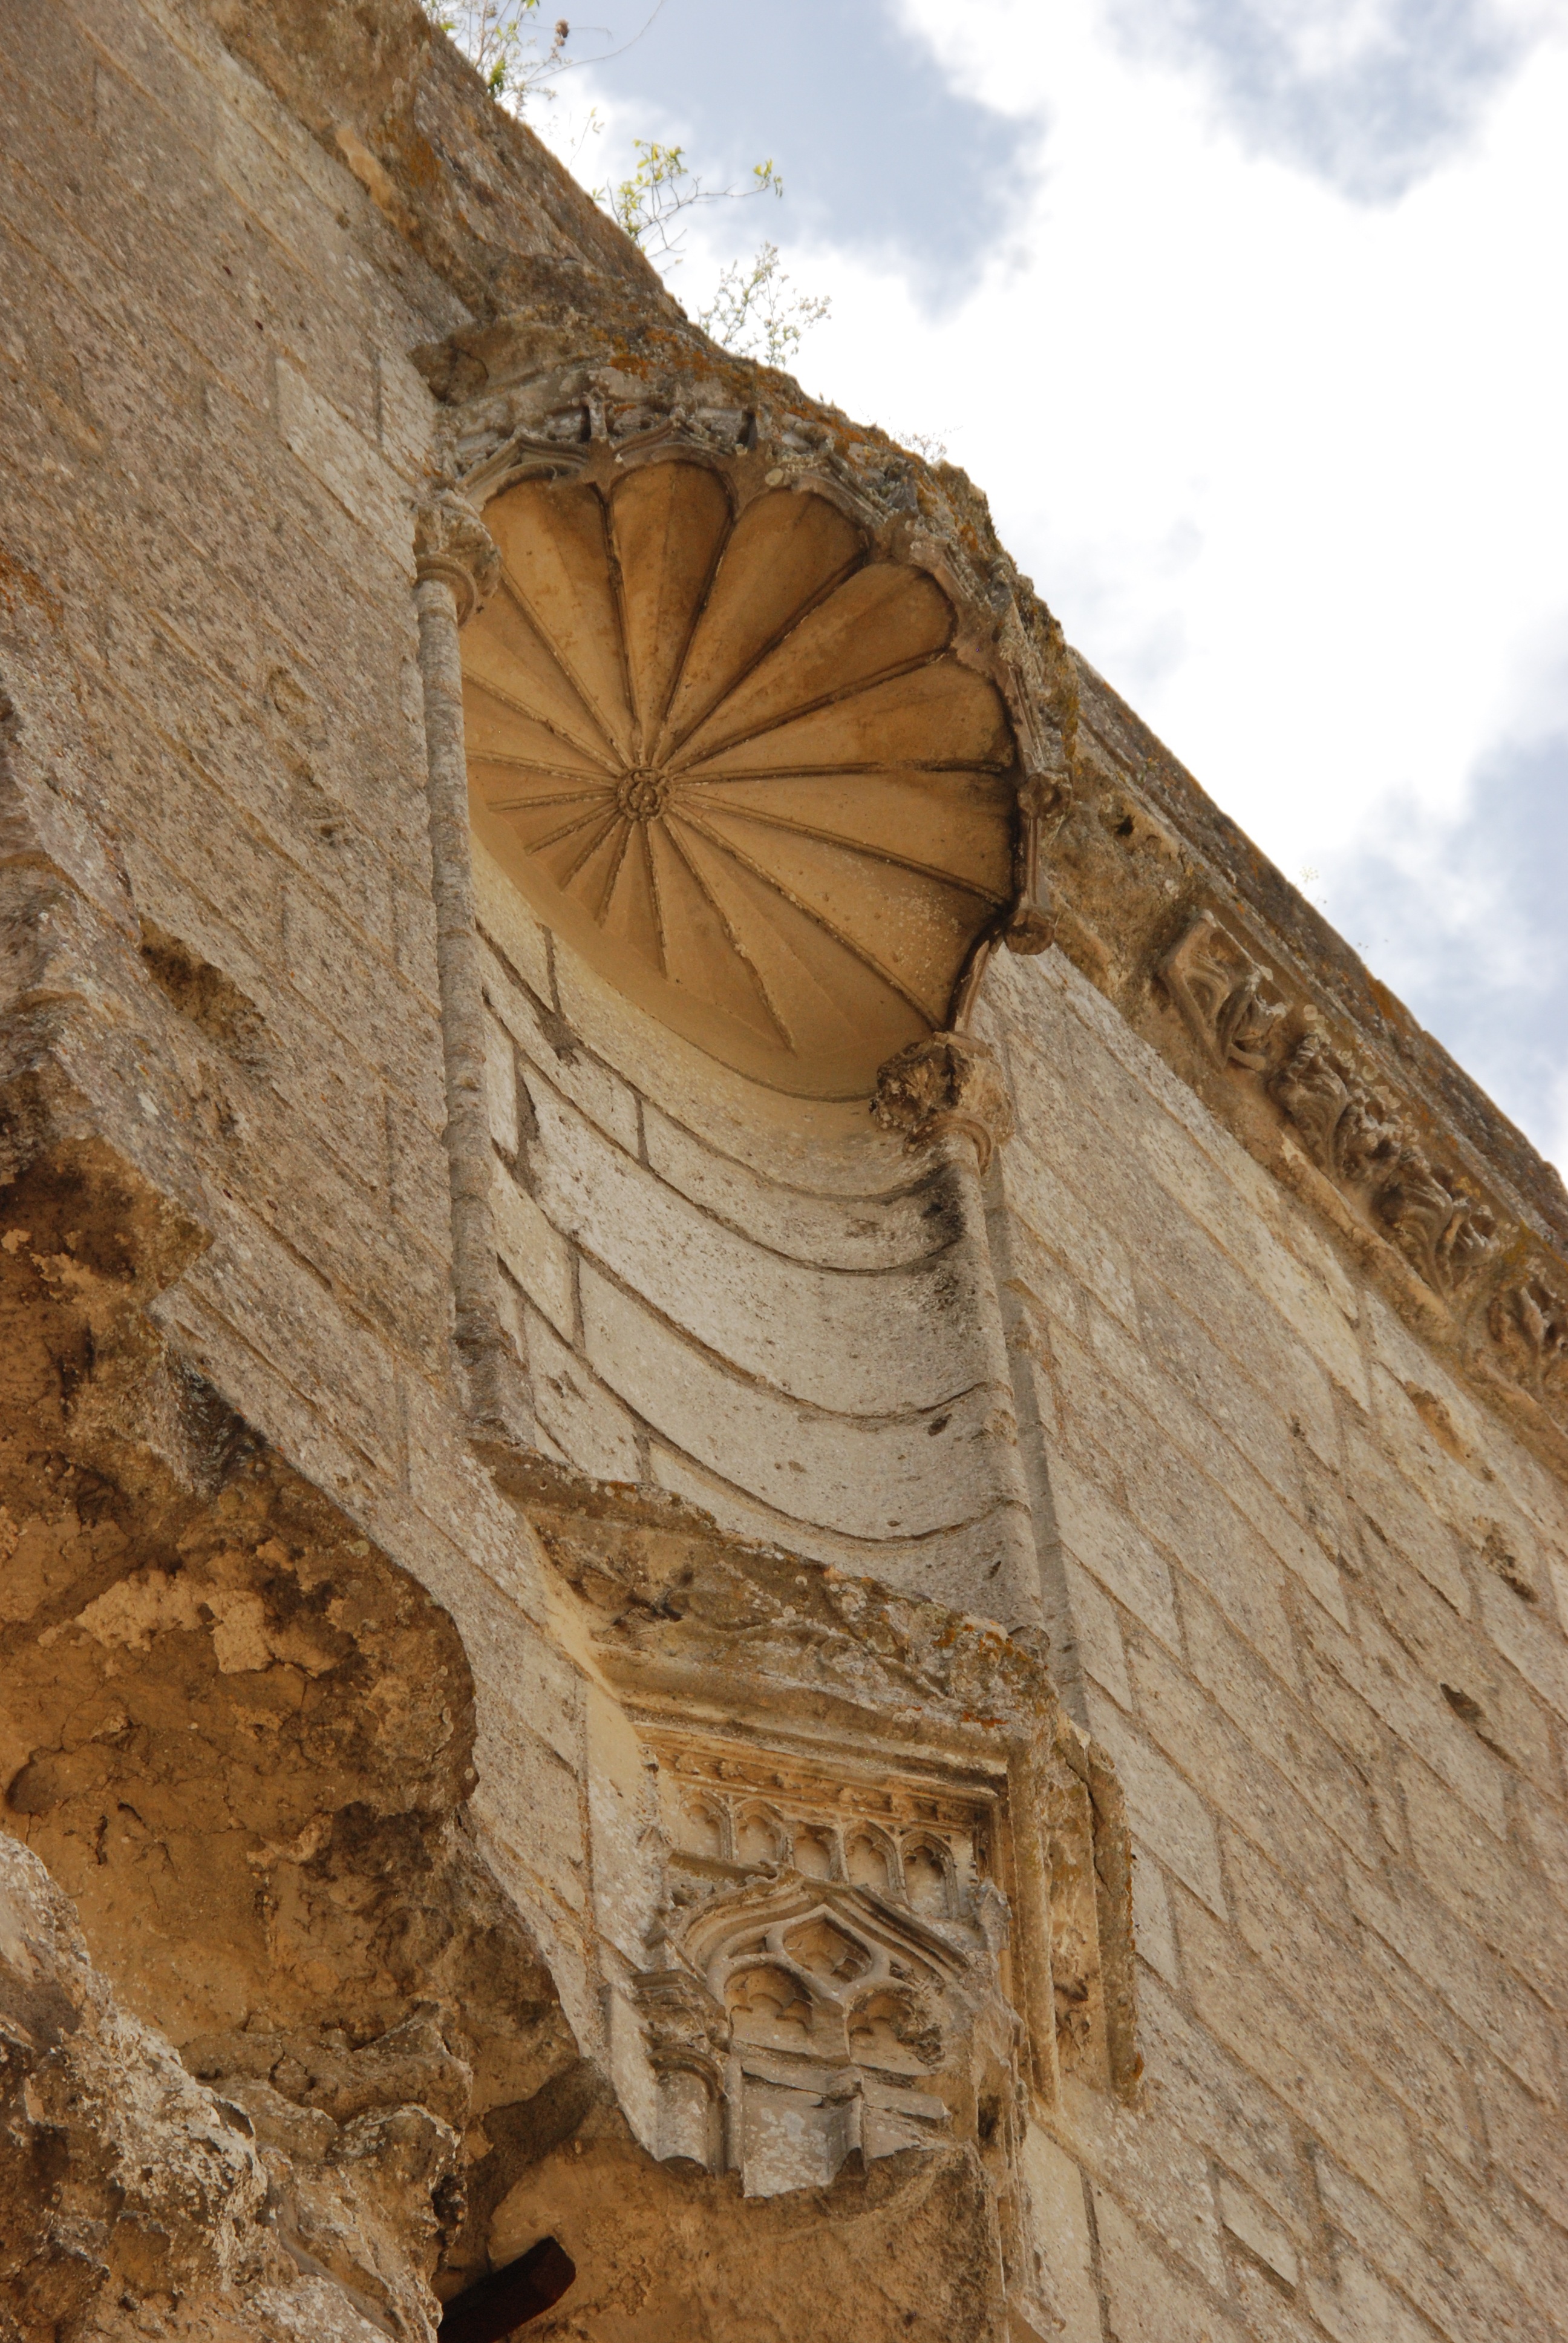
rock, architecture, structure, wood, wall, france, arch, castle, fortification, ruin, terrain, place of worship, geology, temple, ruins, monastery, history, fort, carving, monolith, ancient history